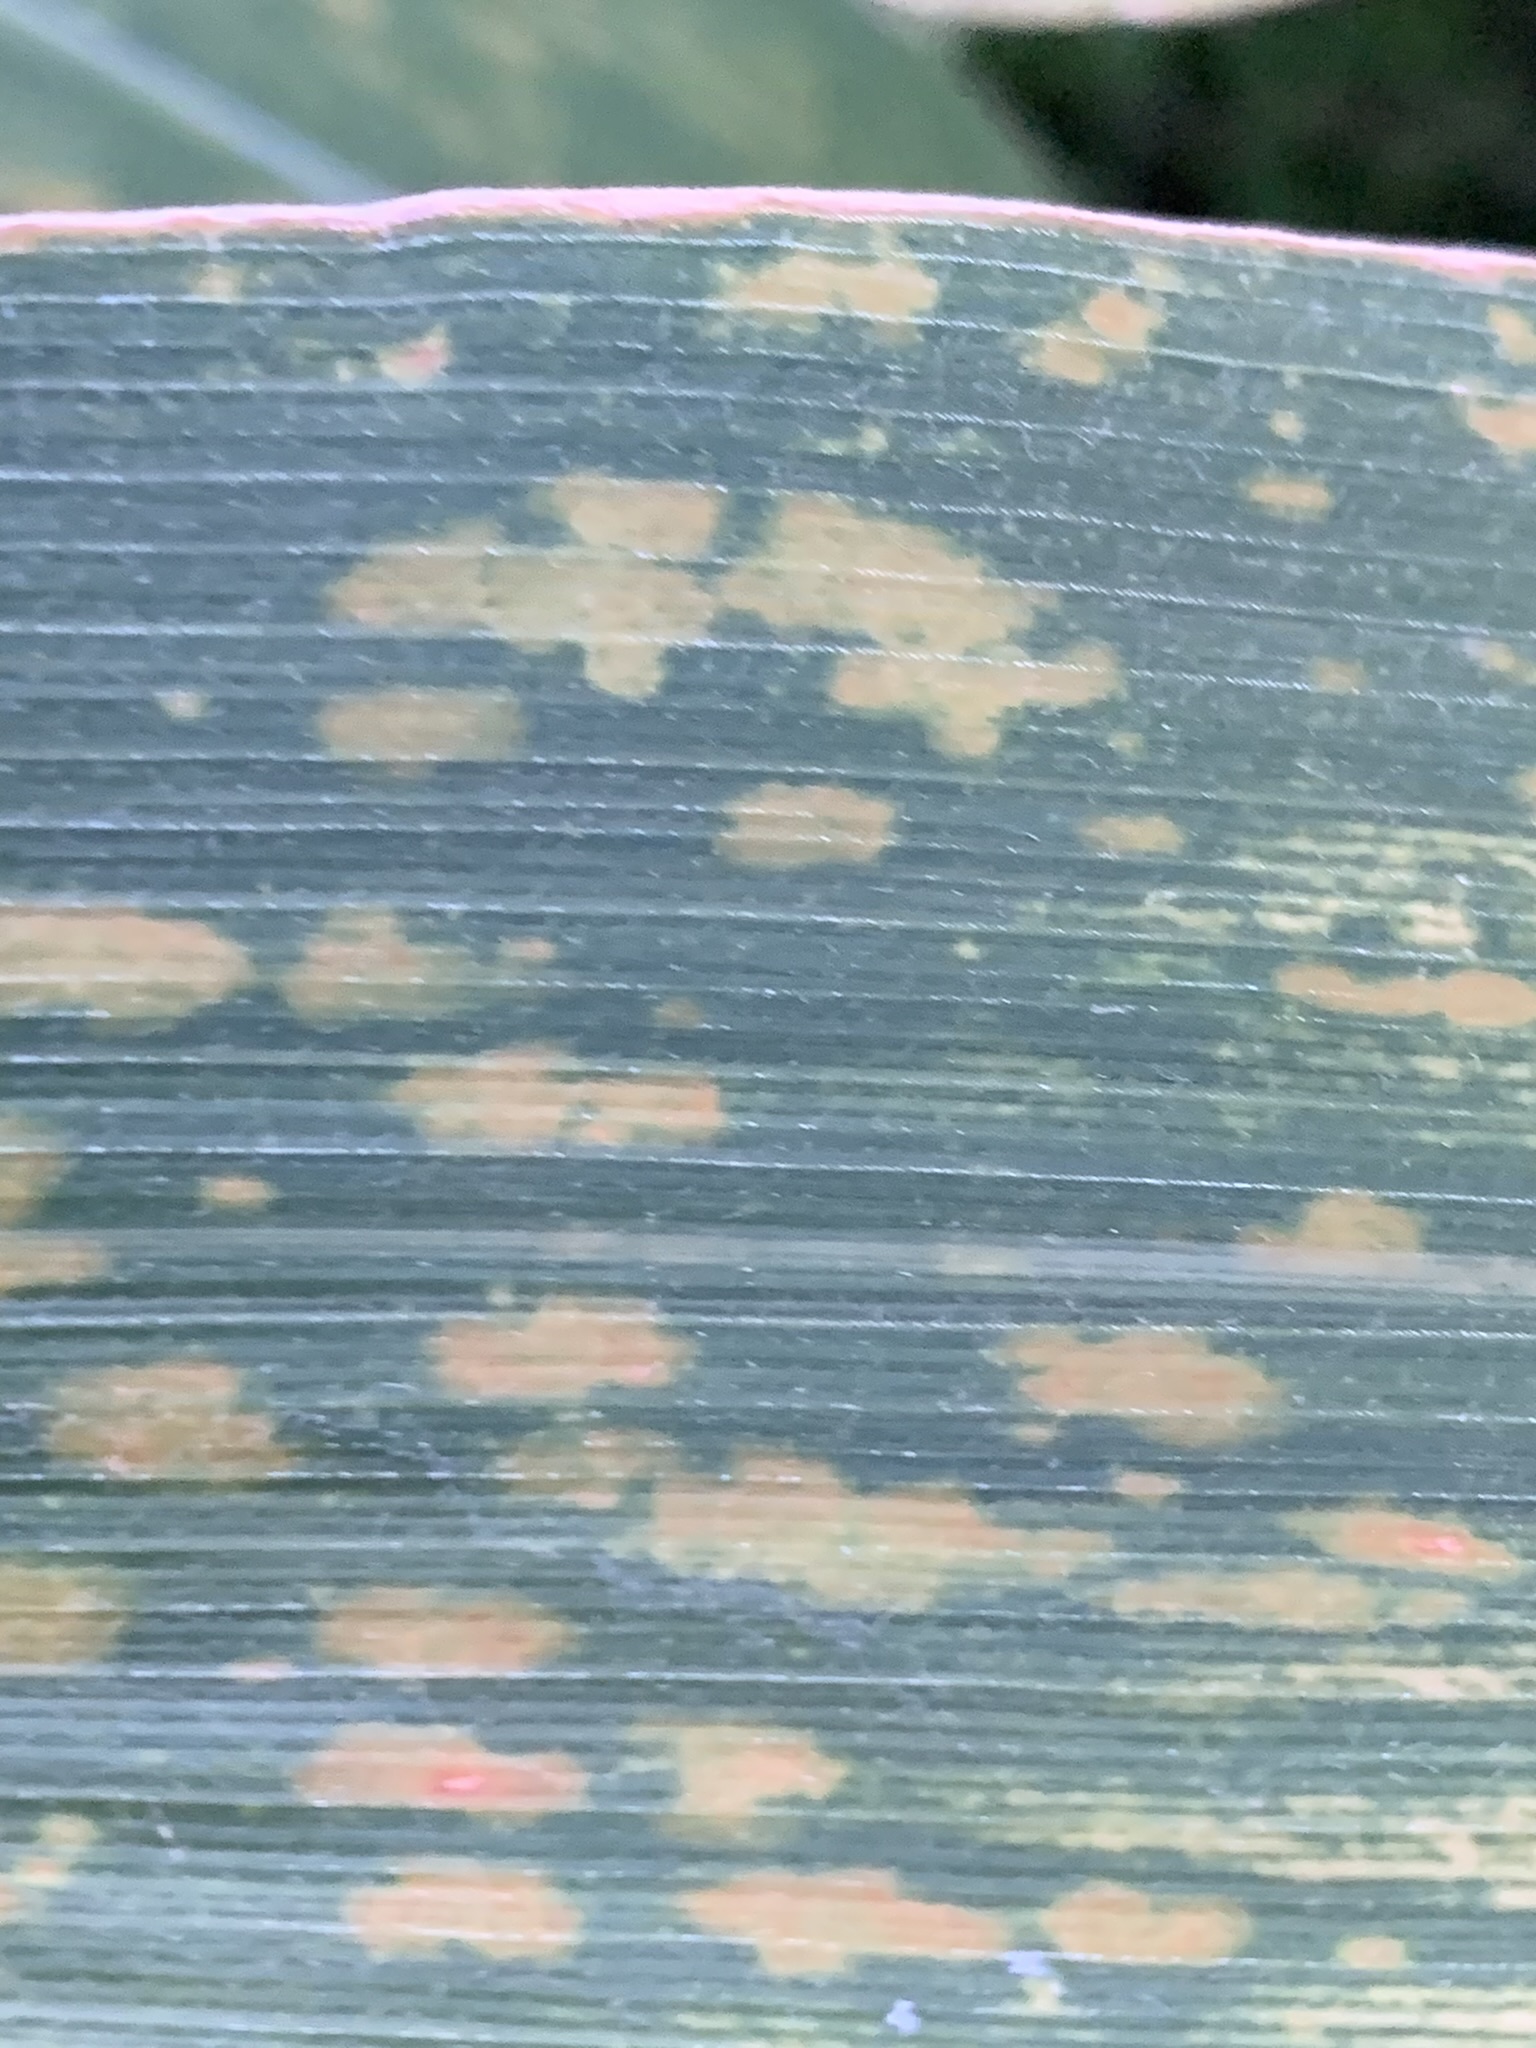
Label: MLN